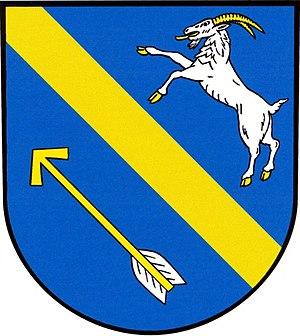
Střelské Hoštice est une commune du district de Strakonice, dans la région de Bohême-du-Sud, en République tchèque. Sa population s'élevait à 880 habitants en 2017.